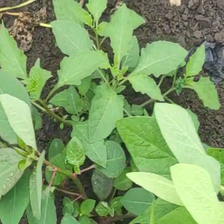
Weed species: Lamber_Quarter_plant(Chenopodium )